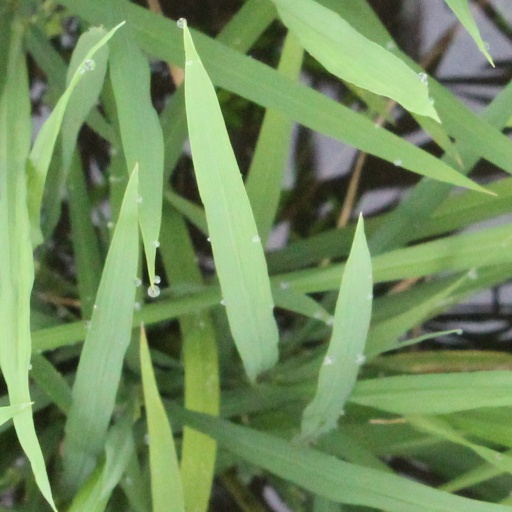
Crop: rice